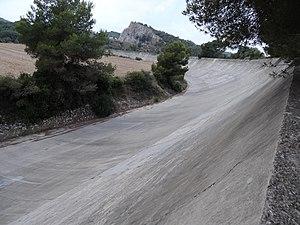
L’autodrome de Sitges-Terramar est un ancien circuit de vitesse situé à Sant Pere de Ribes près de Barcelone. Bien que des courses mineures se soient tenues sur le circuit pendant les années 1950, le circuit a été abandonné en grande partie après son inauguration en 1923.